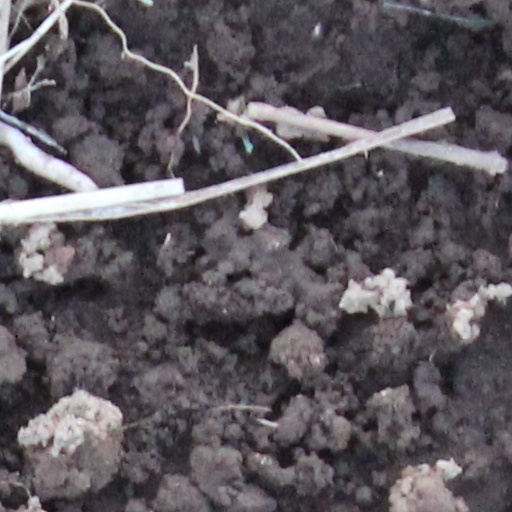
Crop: wheat